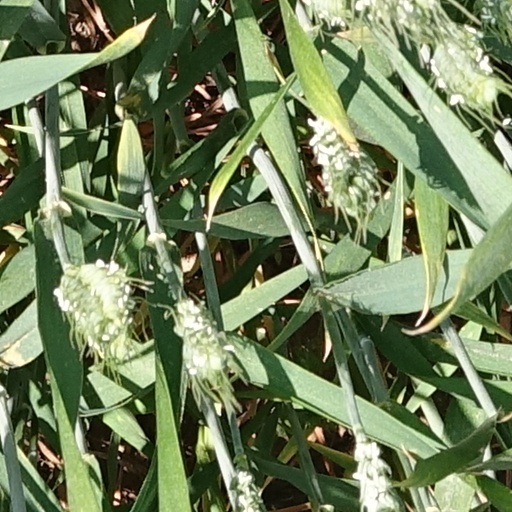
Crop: wheat